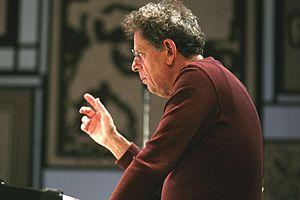
Philip Glass, né le 31 janvier 1937 à Baltimore dans le Maryland, est un musicien et compositeur de musique contemporaine américain. Il est considéré comme l'un des compositeurs les plus influents de la fin du XXᵉ siècle. Il est, avec ses contemporains Terry Riley et Steve Reich, l'un des pionniers et l'un des représentants les plus éminents de la musique minimaliste, notamment de l'école répétitive, et de la musique classique des États-Unis.